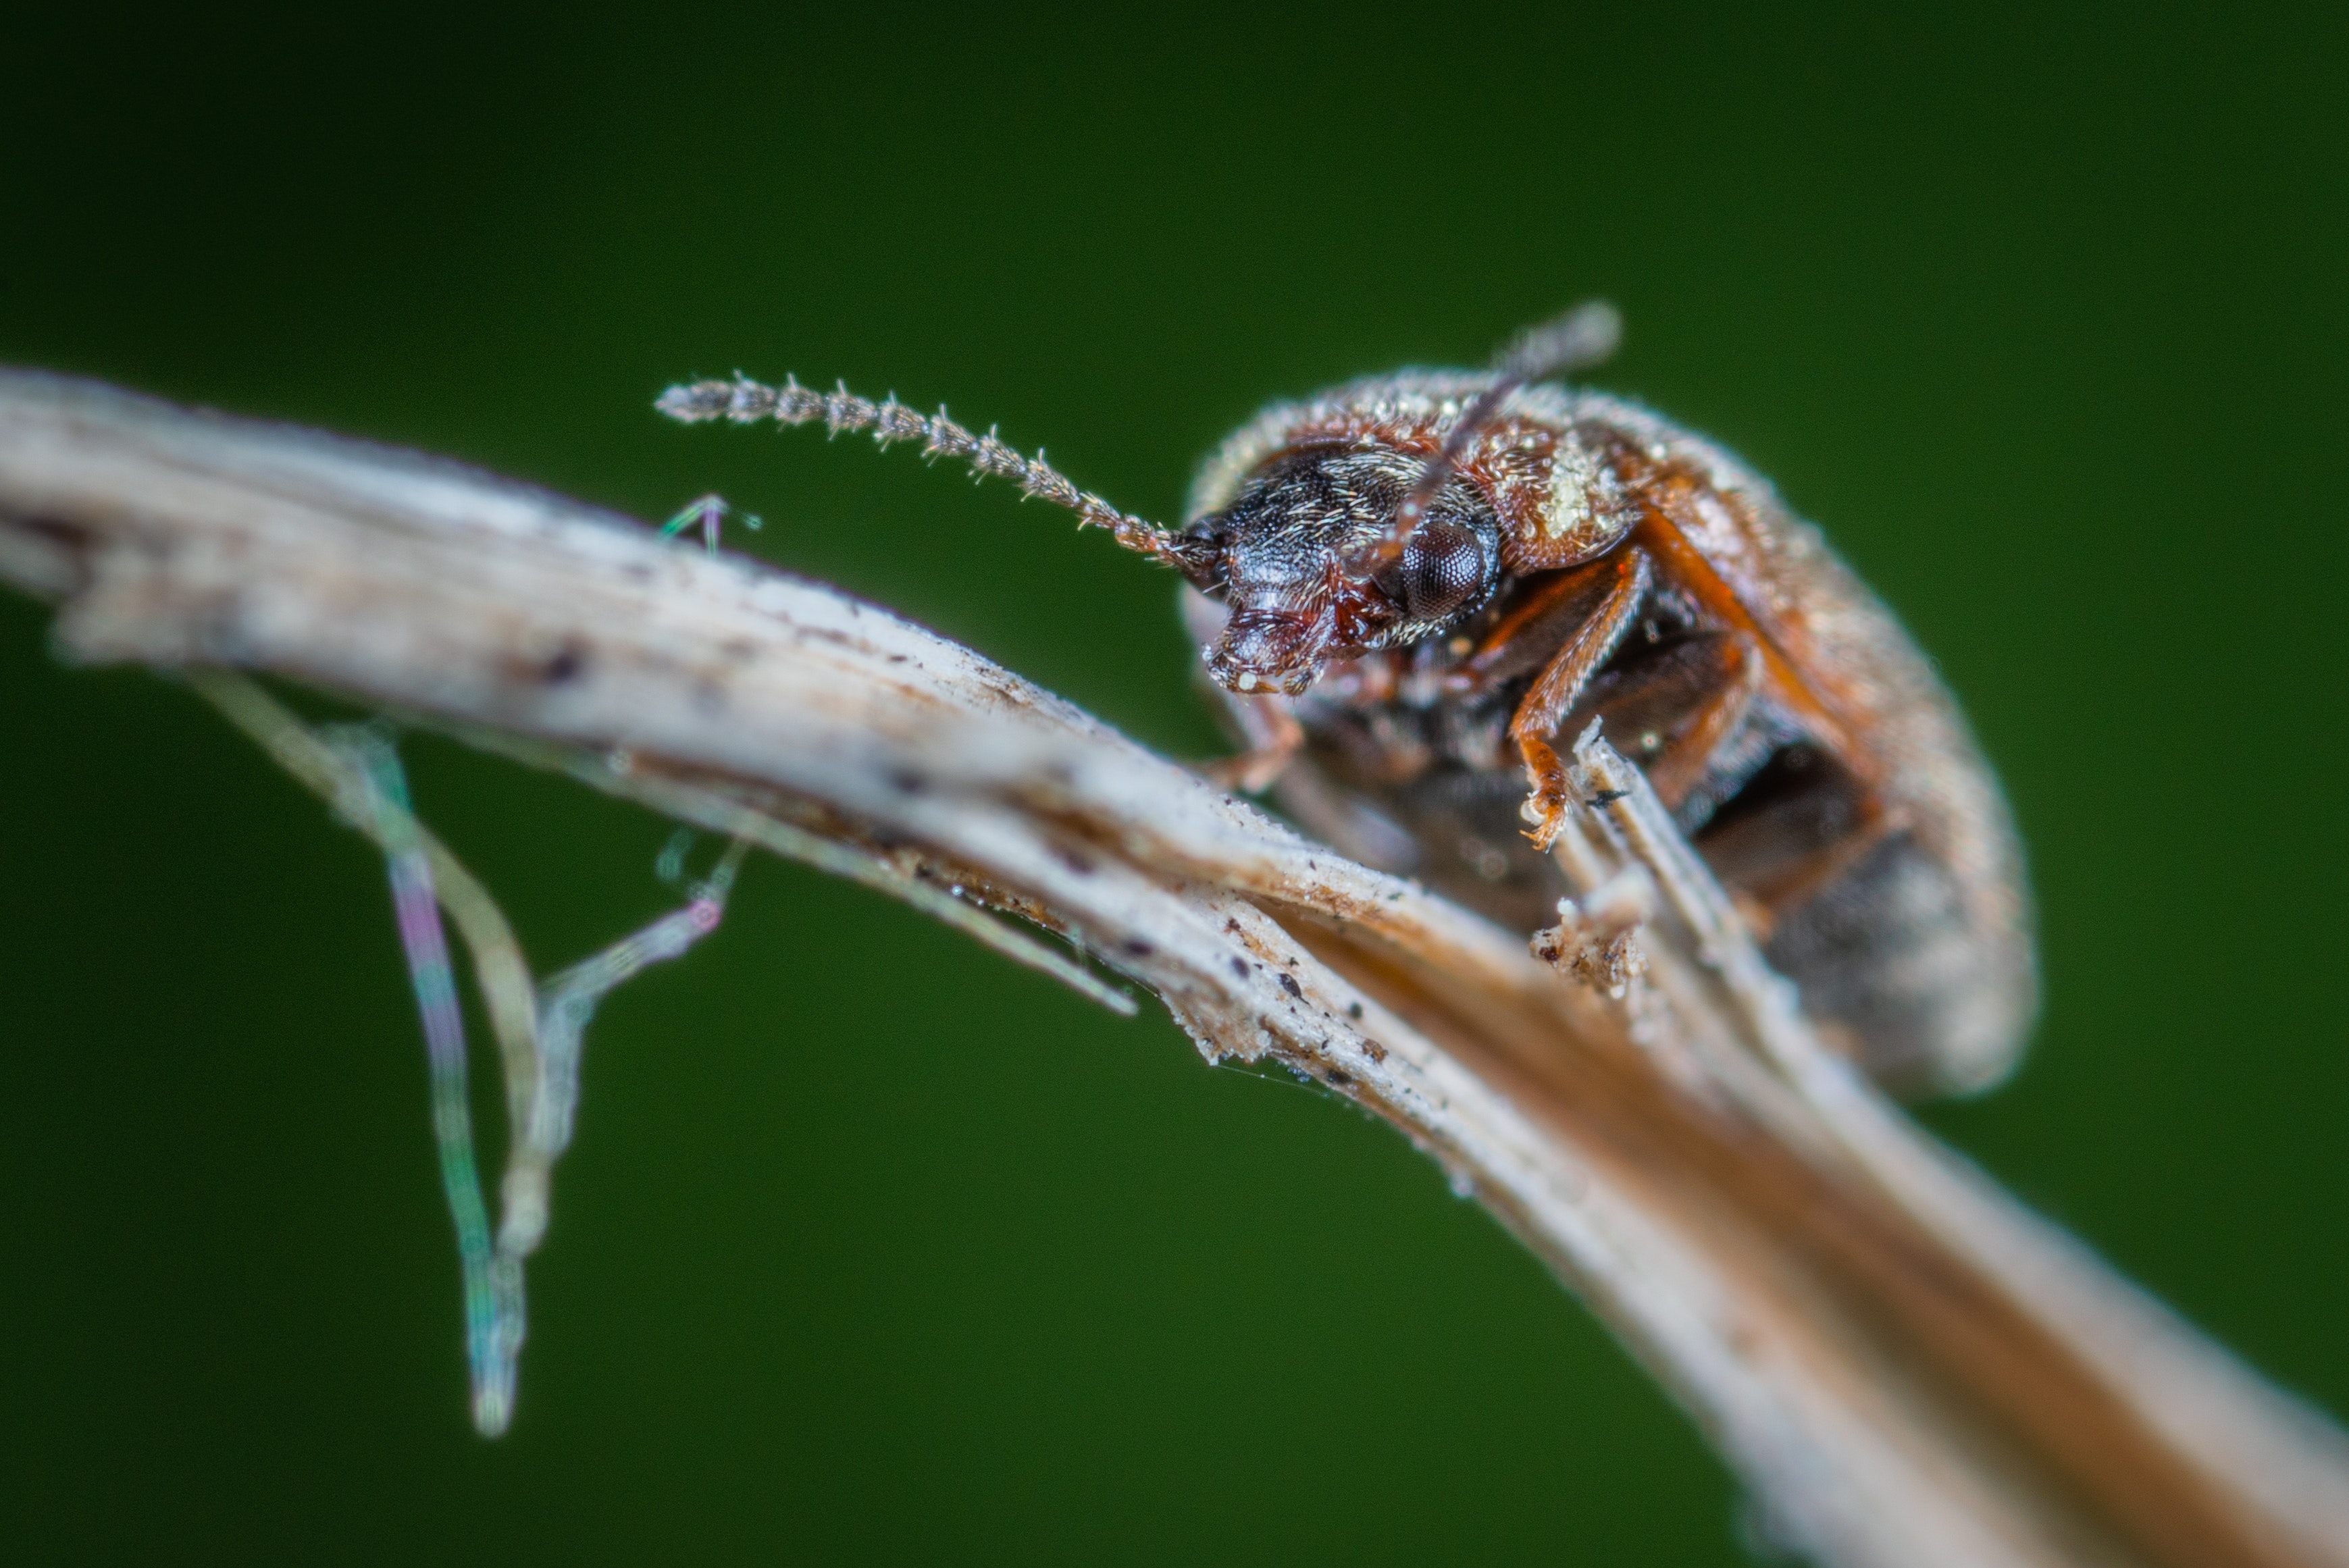
insect, macro photography, invertebrate, close up, pest, parasite, organism, eye, arthropod, photography, wildlife, bug, beetle, membrane winged insect, plant, plant stem